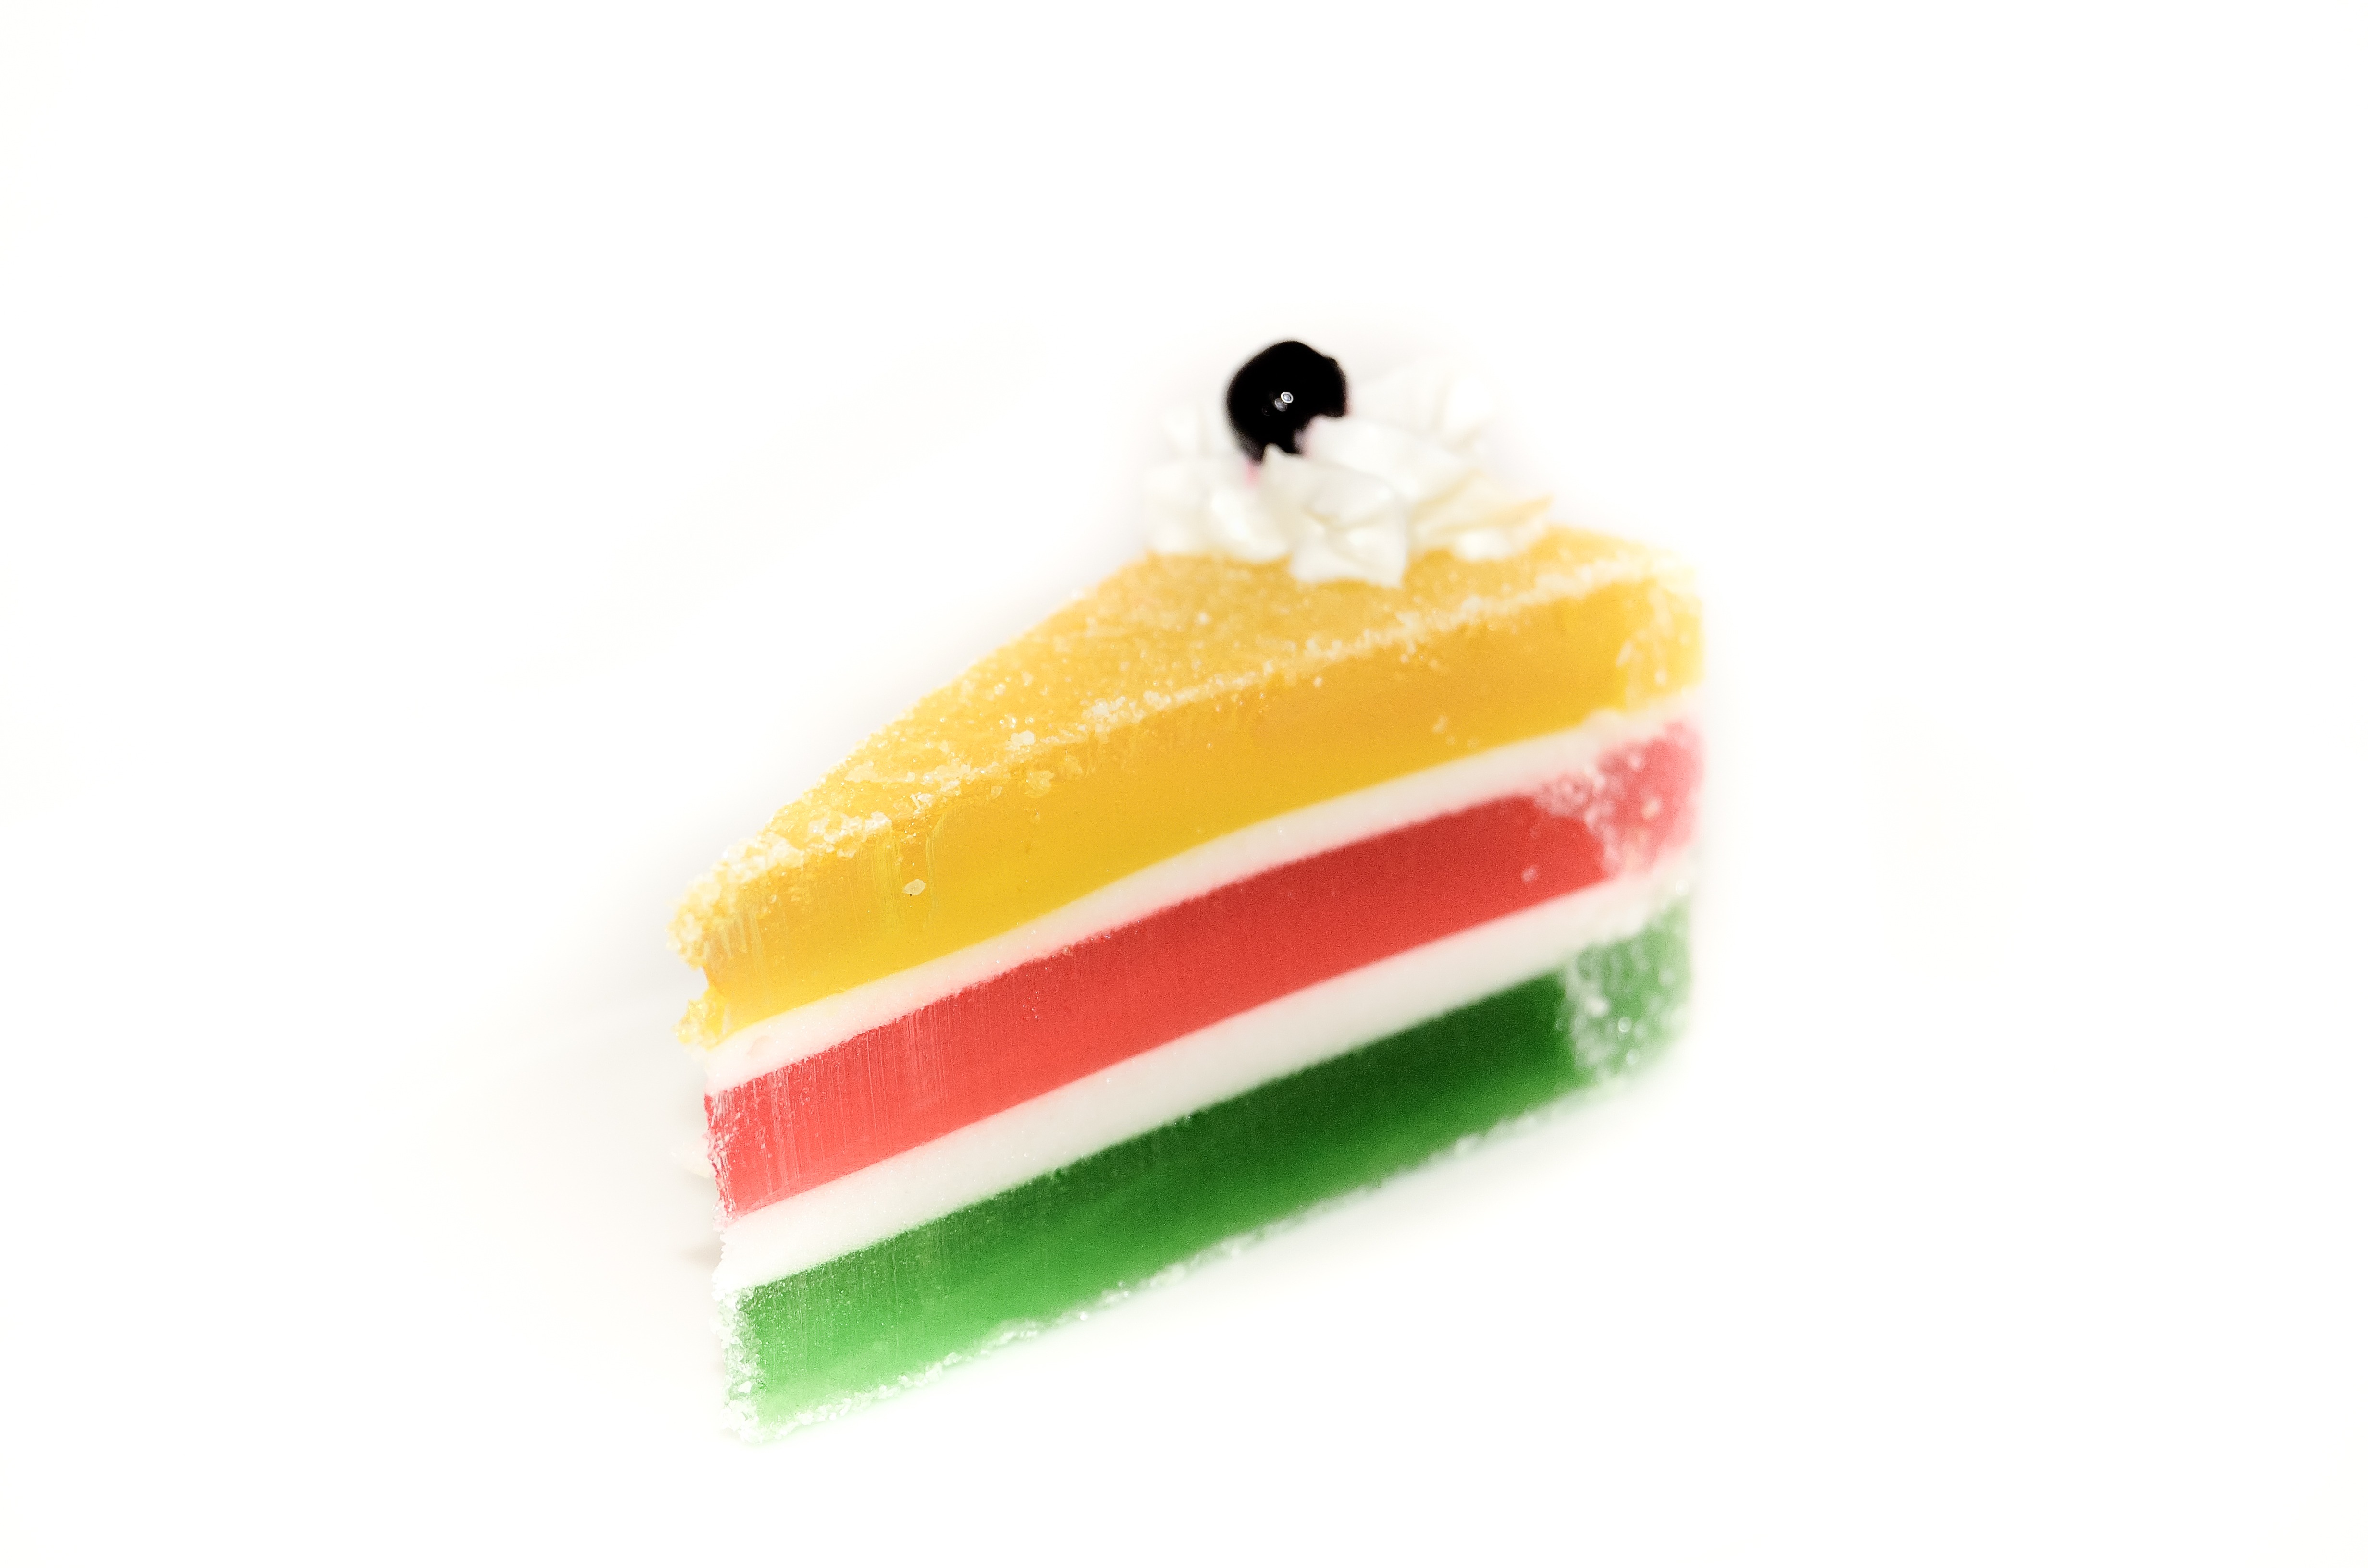
hand, sweet, food, produce, dessert, sweet dish, eating, jelly, sweets, the sweetness